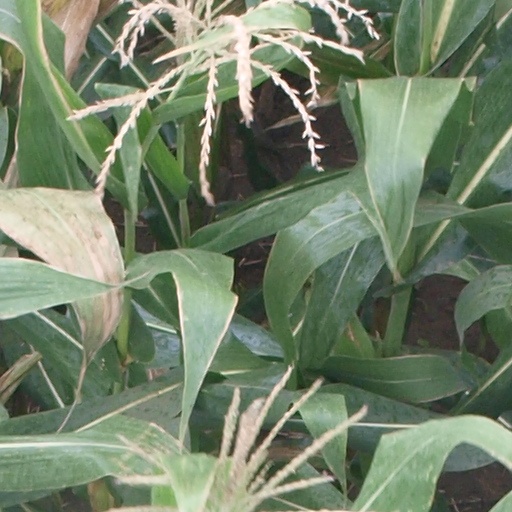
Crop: maize; corn